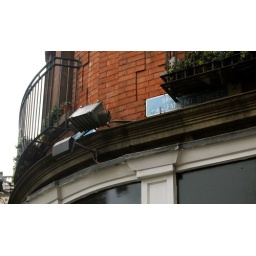
the street signs are written in Gaelic on the top line and English on the bottom